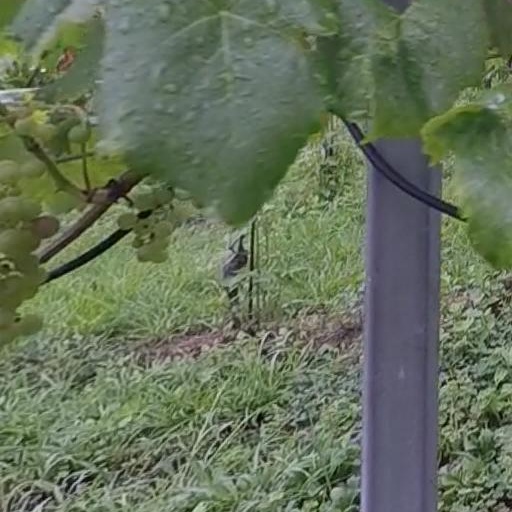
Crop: grape